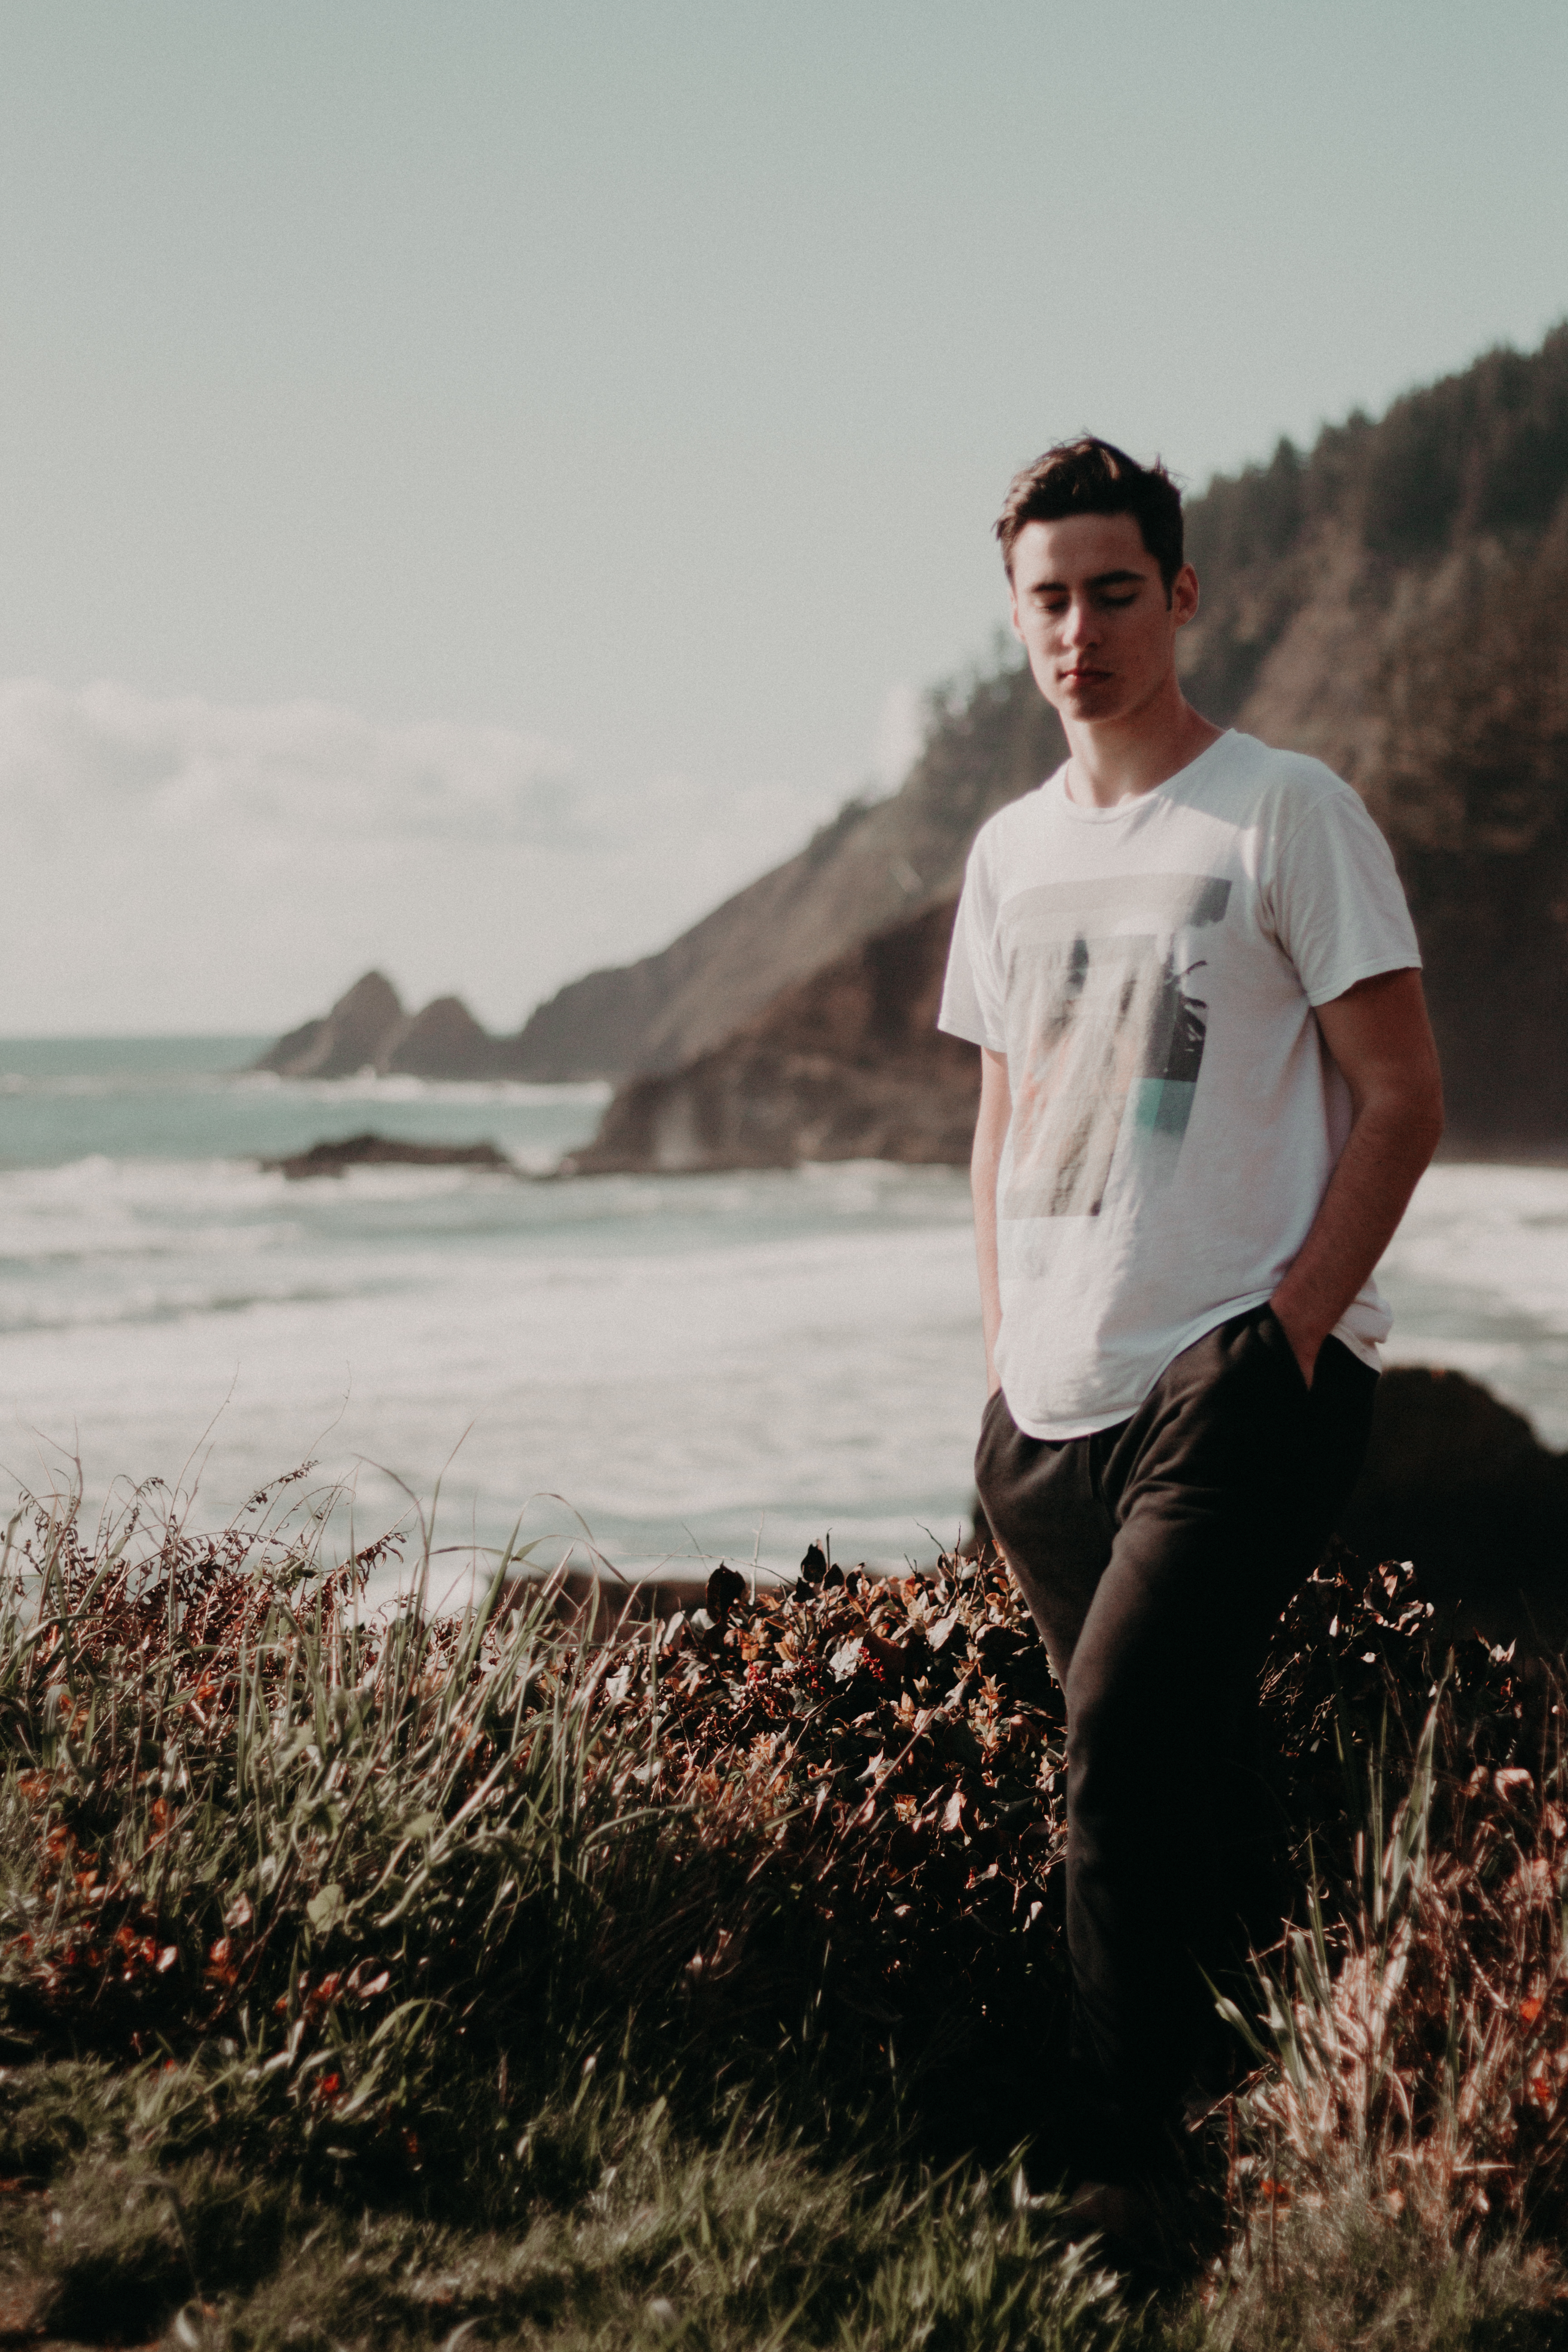
beach, sea, coast, water, ocean, person, white, shore, model, spring, season, photograph, beauty, image, photo shoot